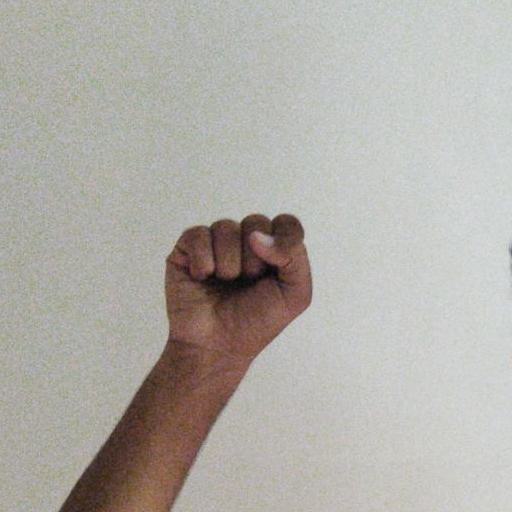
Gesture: fist